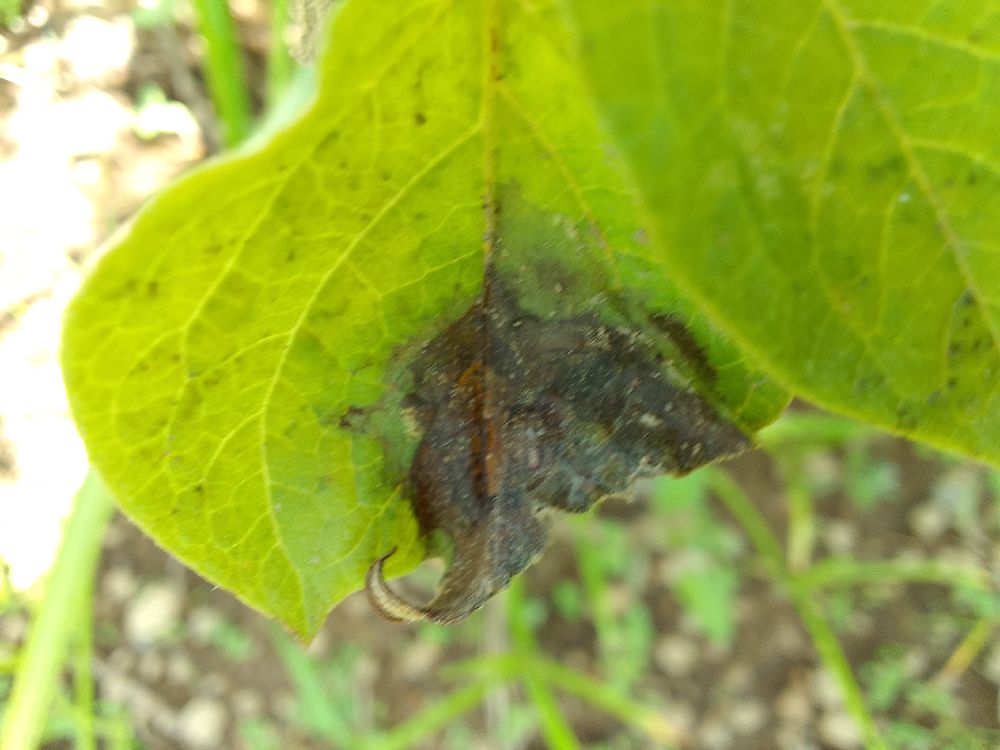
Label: Late blight